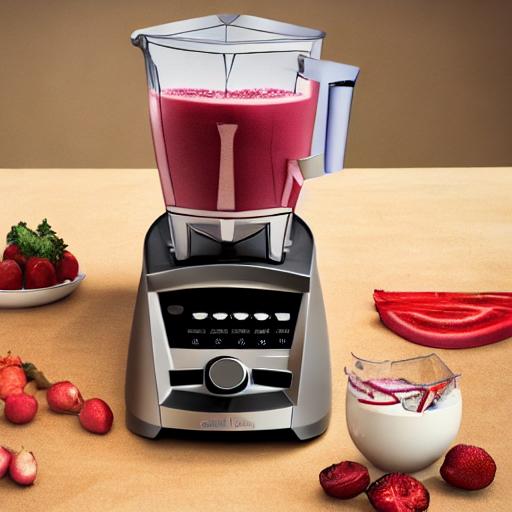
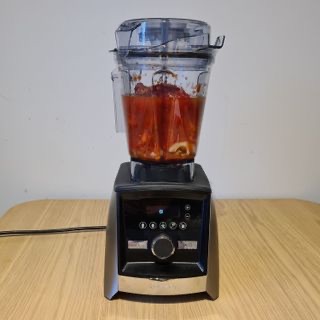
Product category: items_blender
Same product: no